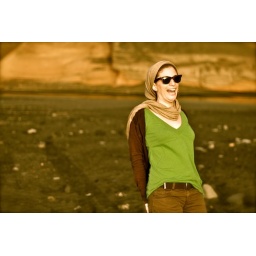
Having fun in the black sand